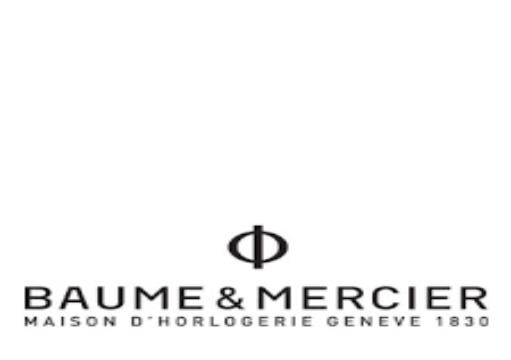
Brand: Baume et Mercier-1
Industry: Clothes